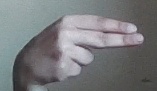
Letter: ain